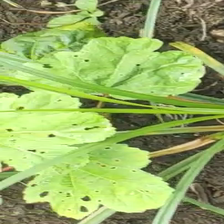
Weed species: Little_Mallow(Malva parviflora)